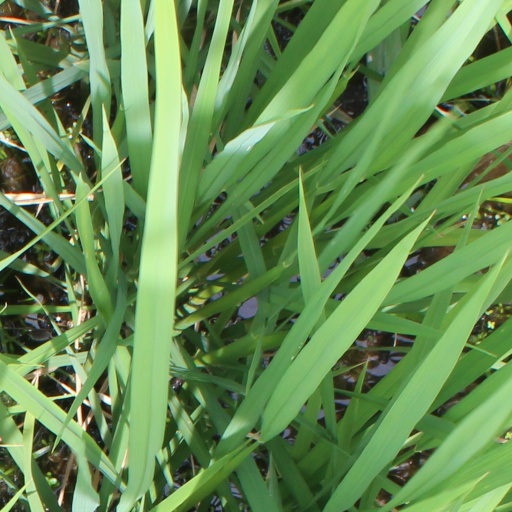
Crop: rice